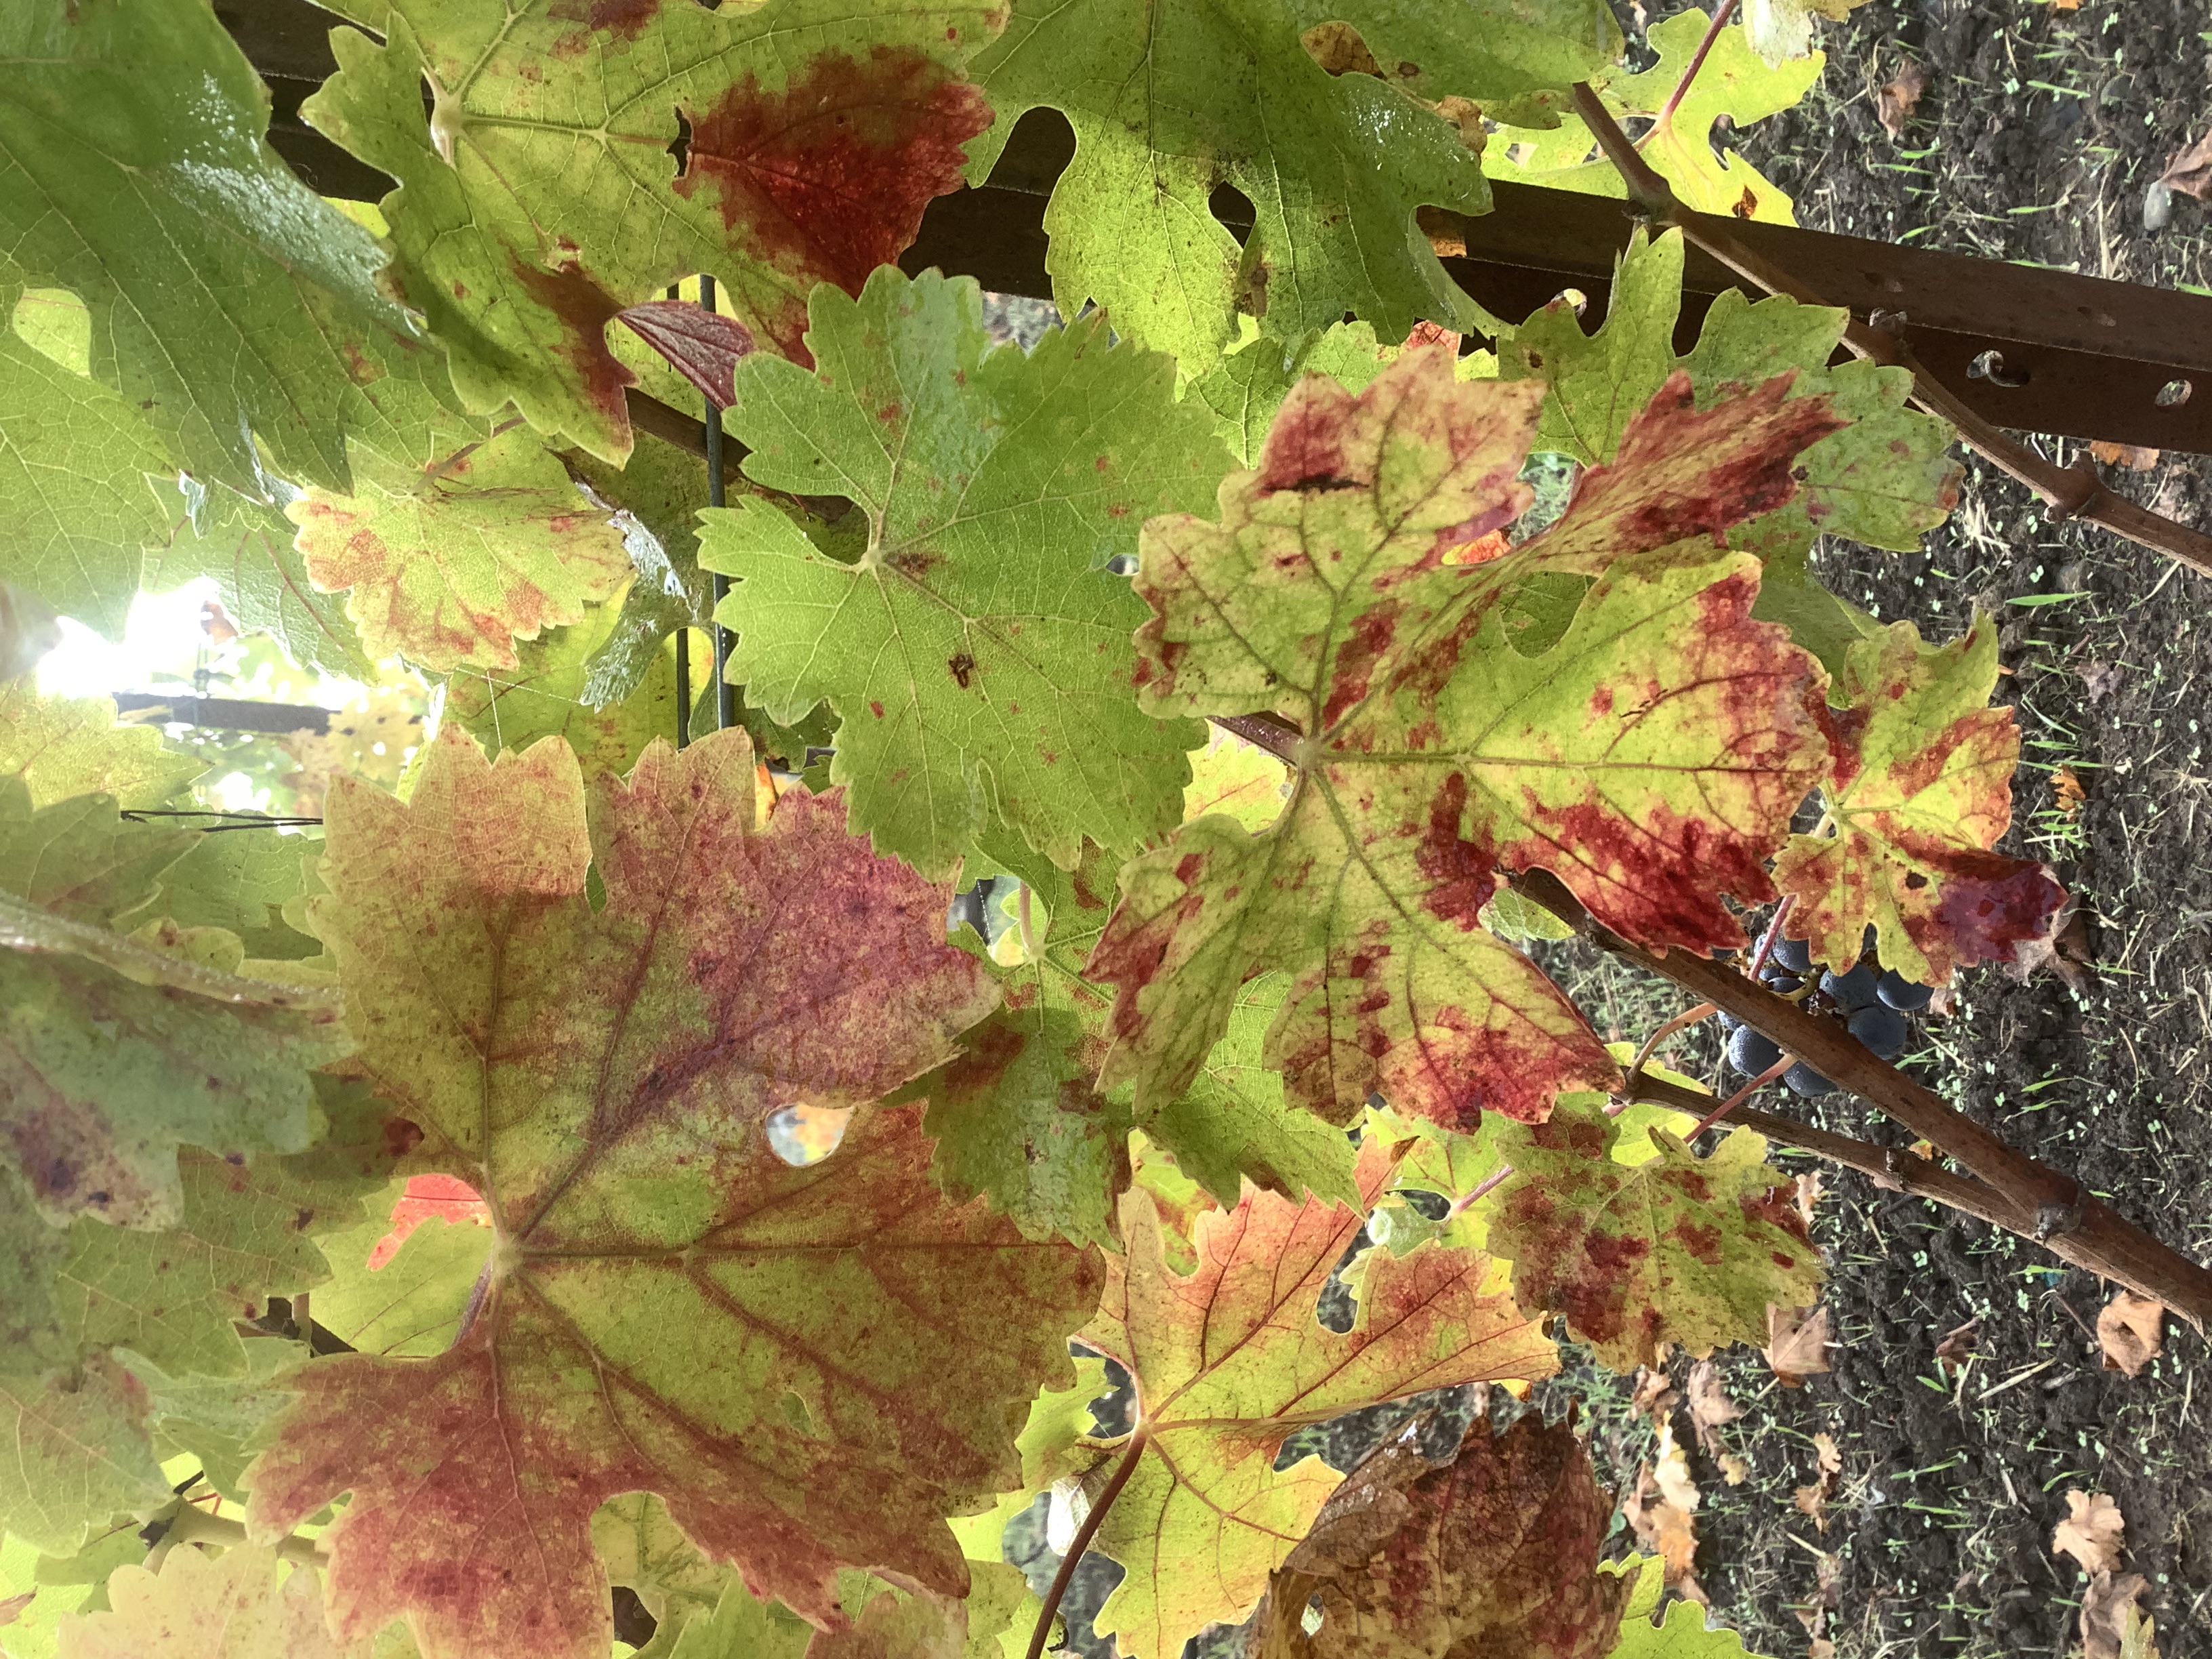
Label: Red Blotch